X2: The Threat

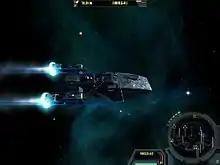
An Argon Centaur patrols Argon Prime.

"X2" is set within the X-Universe, which consists of 132 sectors connected by two-way jumpgates. After the plot has been completed, jump co-ordinates for an additional 5 sectors can be obtained. The main area of each sector typically contains several stations and at least one gate. The game is open-ended allowing the player to go where they like, when they like, doing whatever they like; a player is limited only by their in-game status and resources. As such, a driving force of the game is to acquire credits, the universal currency and status.